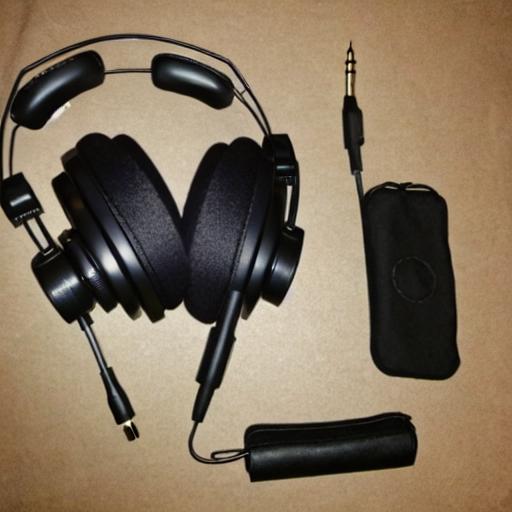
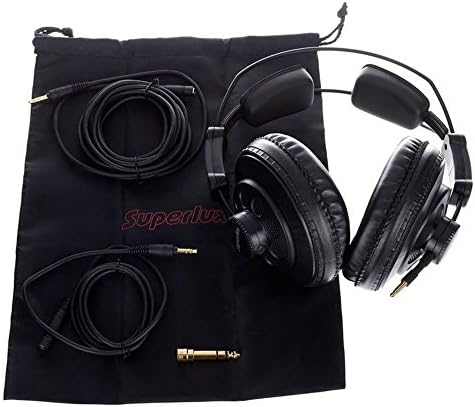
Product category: headphones
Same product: no